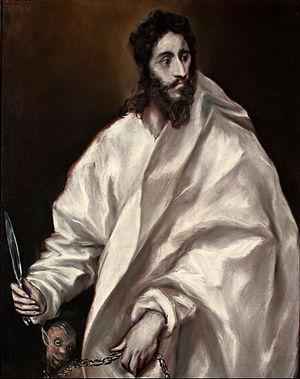
Le musée du Greco est un musée situé dans la ville de Tolède en Espagne et consacré à la vie et à l'œuvre du peintre El Greco, né en Crète, mais qui a peint la majorité de ses tableaux à Tolède. L'institution a été inaugurée en 1911 et conçue comme une maison-musée vouée à réunir les tableaux de l'artiste, qui commençait à être réévalué à cette époque, et donner une idée de la façon dont il vivait. La maison n'est pas la véritable maison où Le Greco a passé le plus de temps à Tolède, mais elle tente de donner une bonne idée des conditions de vie du peintre.
Domínikos Theotokópoulos, dit Le Greco, né le 1ᵉʳ octobre 1541 à Candie en Crète et mort le 7 avril 1614 à Tolède, est un peintre, sculpteur et architecte.
Saint Barthélemy est une peinture à l'huile sur toile de 97 × 77 cm réalisée par Le Greco et conservée à Tolède en Espagne au Musée du Greco. Ce portrait de l'apôtre Barthélemy appartenait à un cycle appelé Apostolado. Le Greco a peint plusieurs fois le cycle de douze portraits des apôtres et le portrait du Sauveur. Seuls deux groupes ont survécu à ce jour ; l'un se trouve dans la sacristie de la cathédrale Sainte-Marie de Tolède et l'autre à Tolède au Musée du Greco. Ce tableau date de 1610-1614.